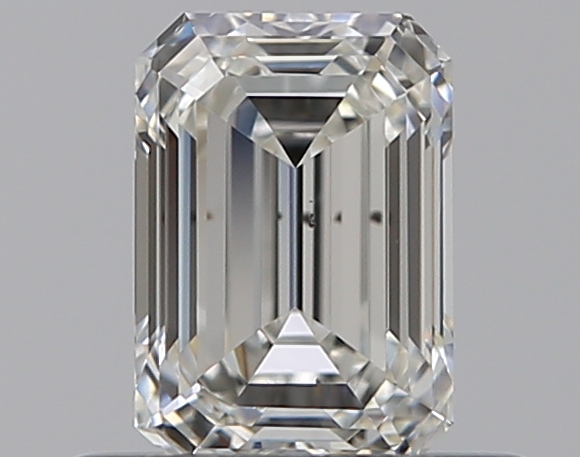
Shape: emerald
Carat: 0.5
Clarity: VS2
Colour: H
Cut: EX
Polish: EX
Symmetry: VG
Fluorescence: N
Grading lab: GIA
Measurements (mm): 5.36 x 3.74 x 2.53